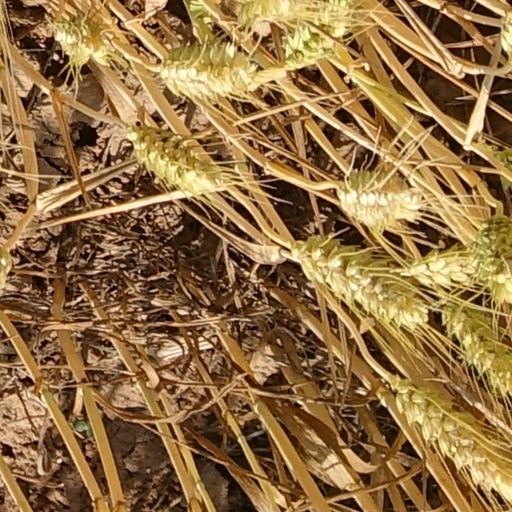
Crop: wheat